Battle of Solomon's Fork

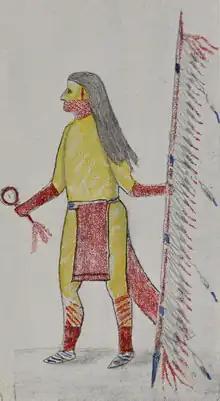
1905 drawing of a typical Cheyenne warrior

Medicine men of the Cheyenne people performed protection rituals on their warriors. They were made to believe that they would be impervious to firearms, and they calmly met Sumner and his small troop with this belief in their hearts. Sumner and his bare army decided to attack that afternoon, even though the rest of his infantry and artillery were miles behind him. Sumner and his troops pulled their sabers from their sides and charged on his command, sans firepower. In the face of blades instead of guns, the conviction of many of the Cheyenne warriors abruptly diminished.